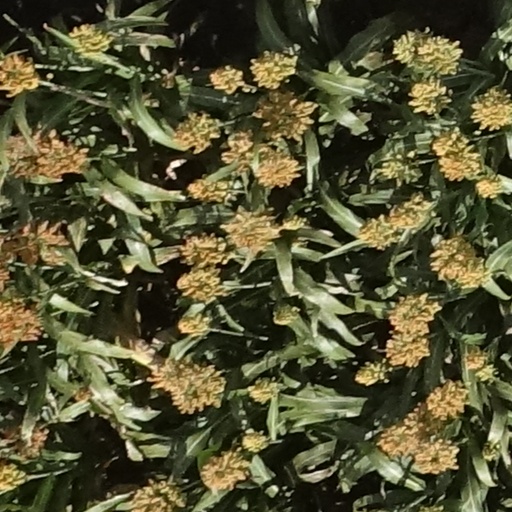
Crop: sorghum